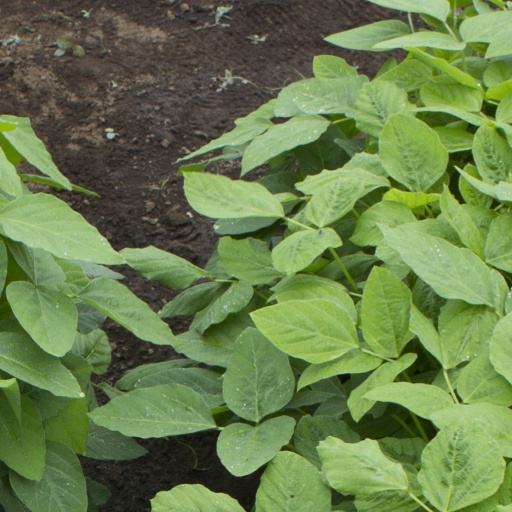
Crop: soybean